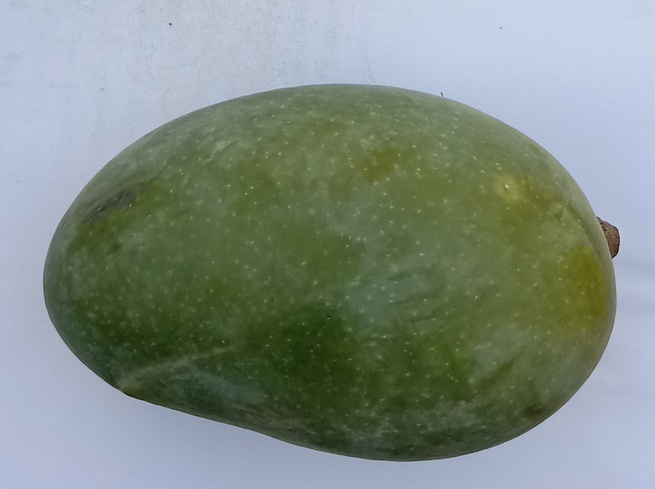
Mango variety: Chaunsa (Black)